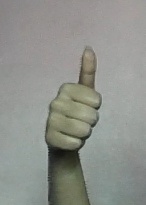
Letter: aleff